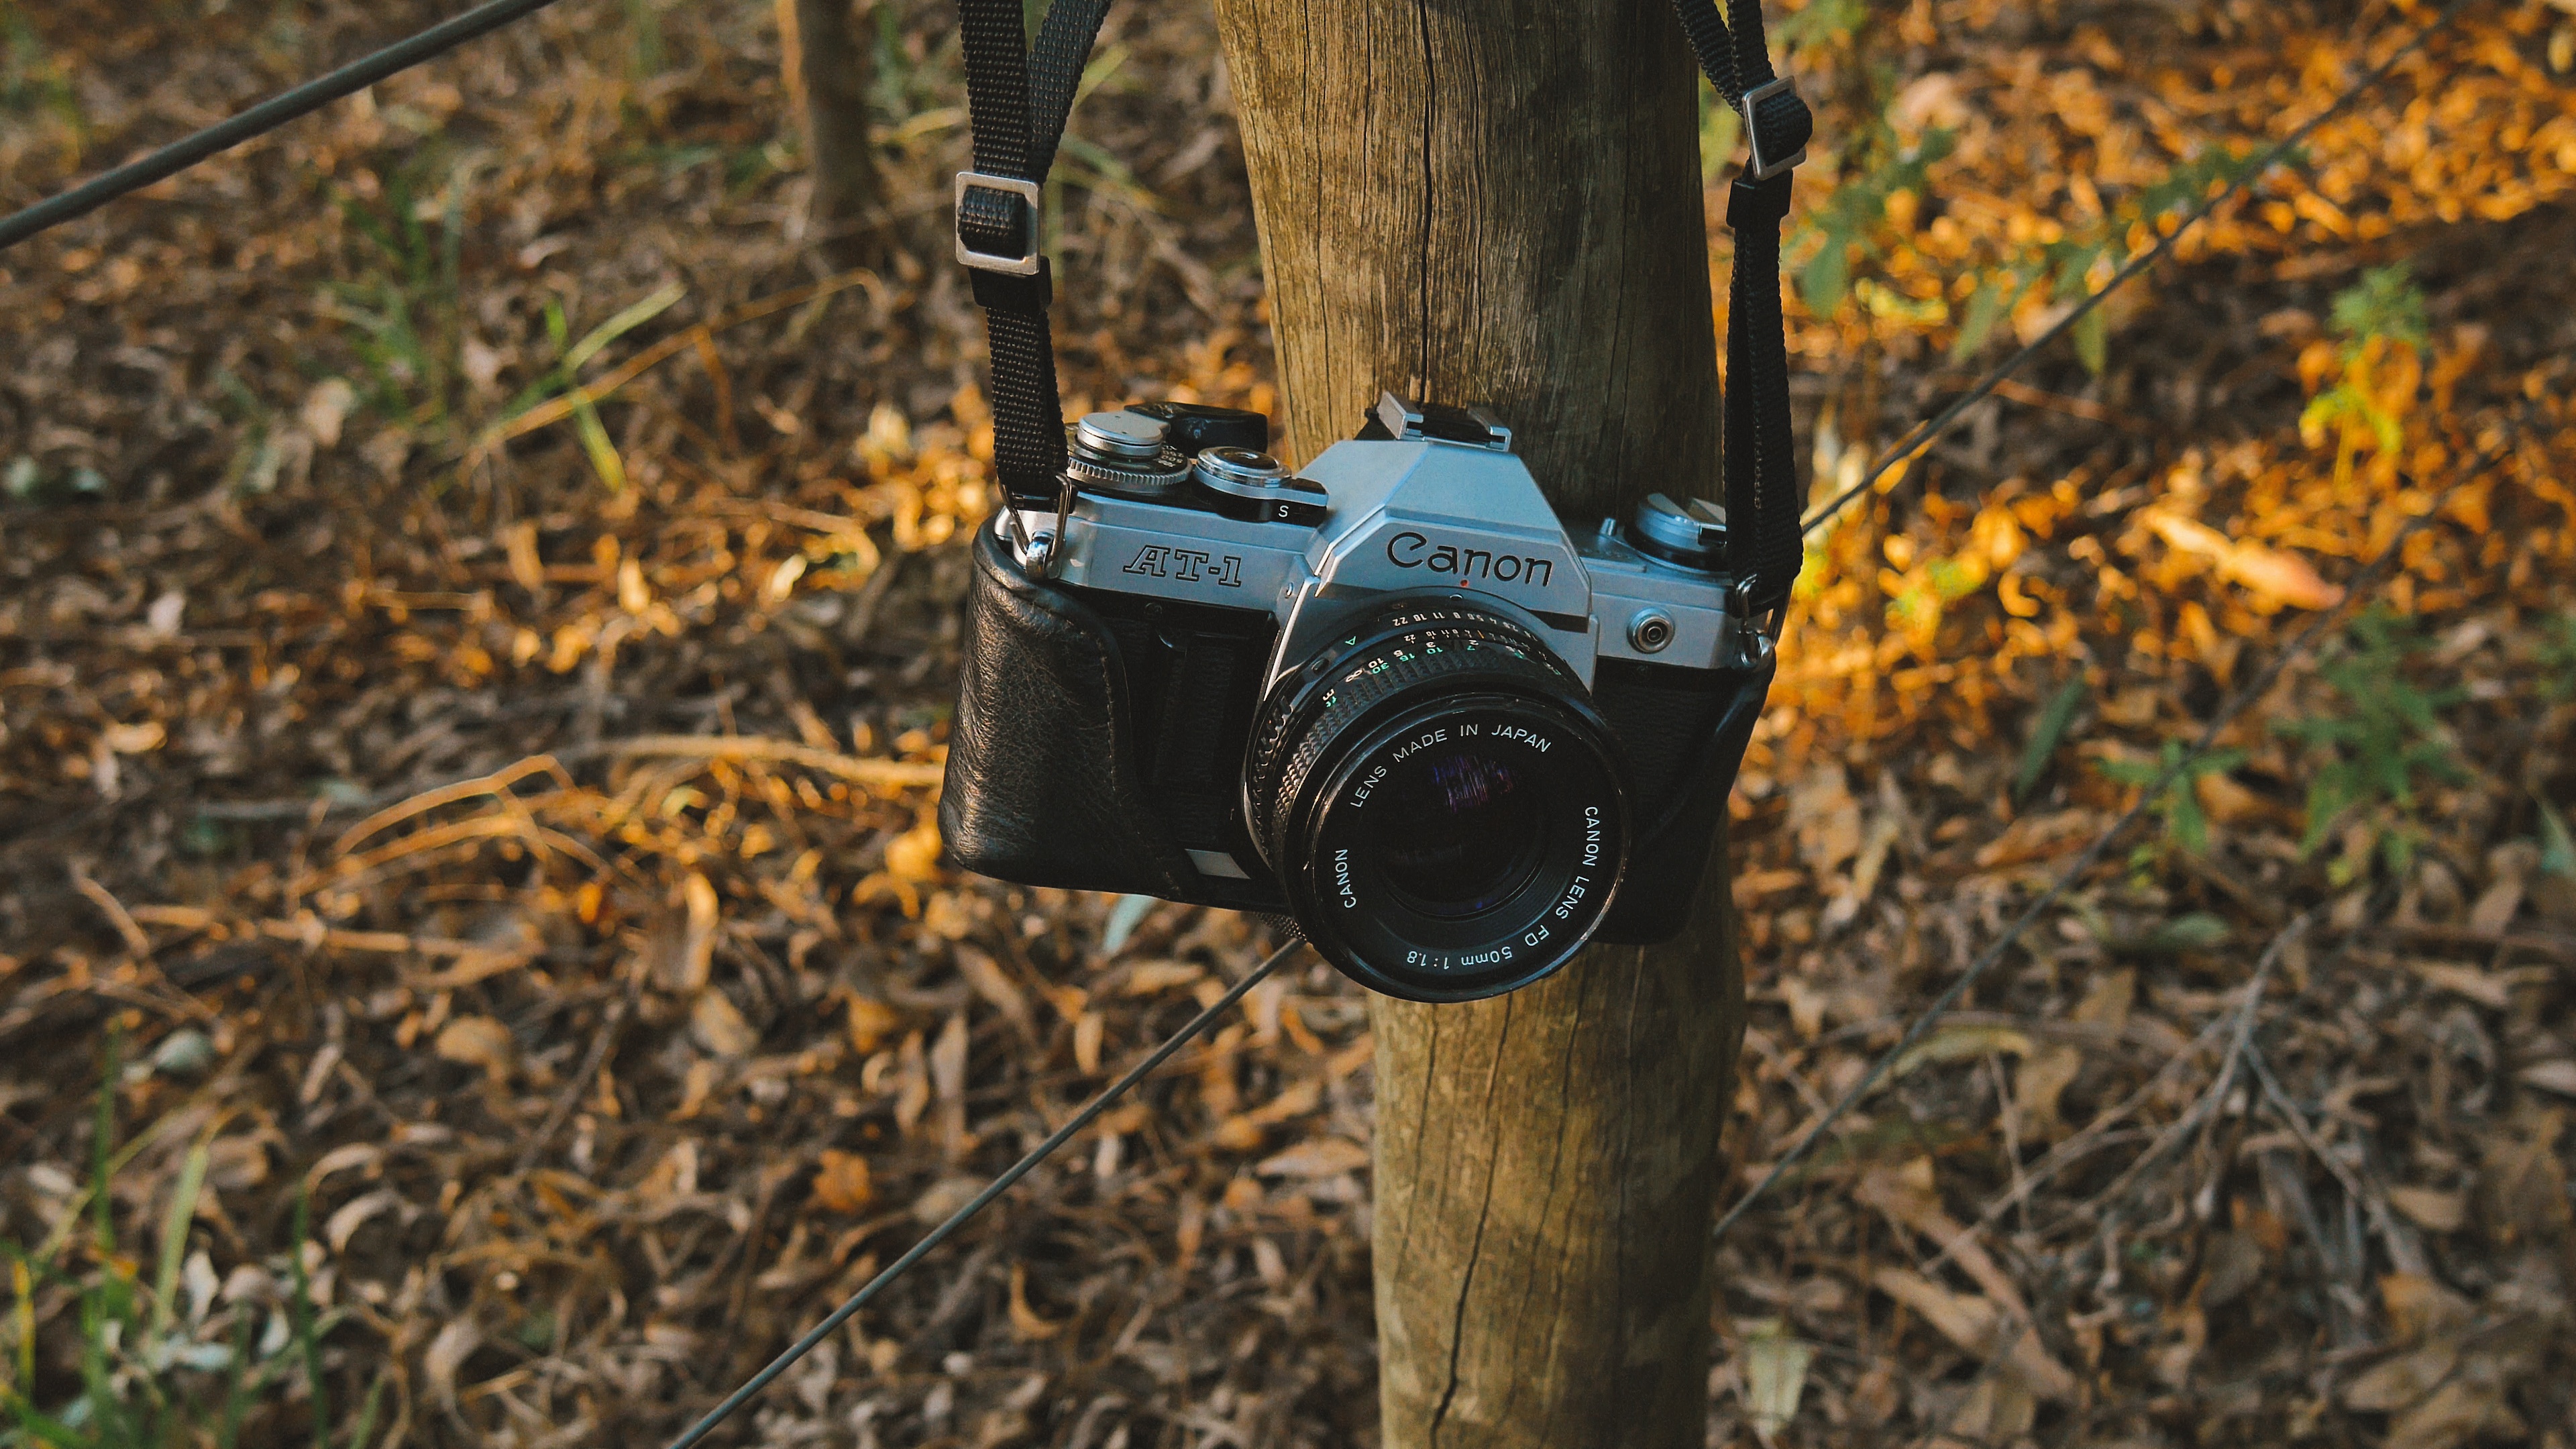
tree, nature, forest, grass, light, trail, ground, camera, leaf, green, vehicle, autumn, canon, season, strap